Lawless Valley (1932 film)

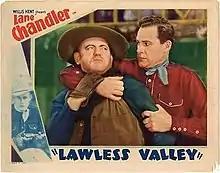

Lawless Valley is a 1932 American Western film directed by J.P. McGowan and starring Lane Chandler, Gertrude Messinger and Richard Cramer.